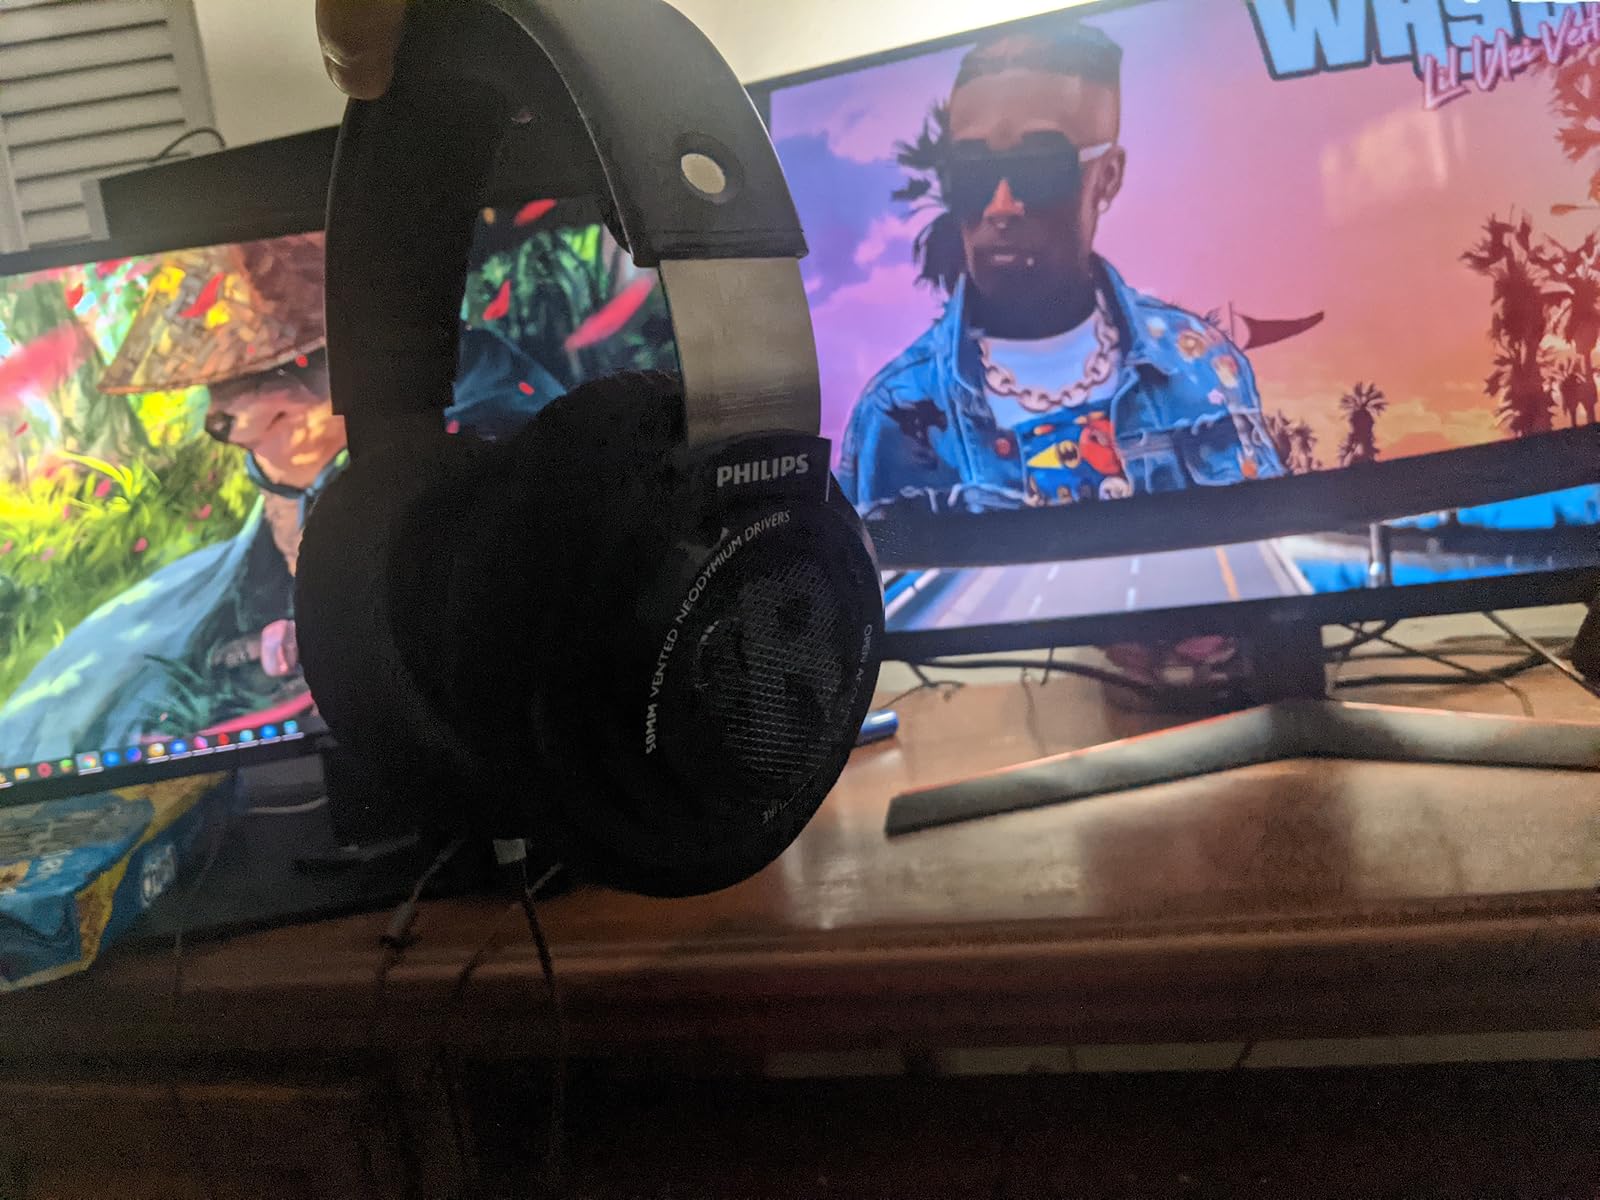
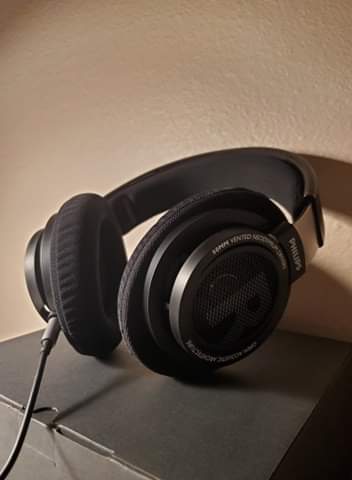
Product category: headphones
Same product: yes